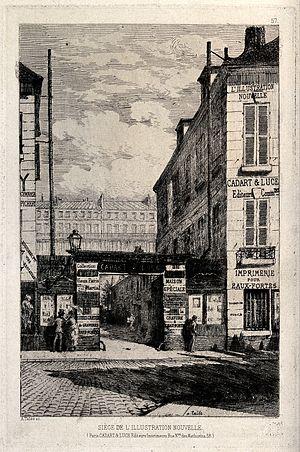
Alfred Cadart est un auteur, éditeur, et imprimeur français, à l'origine du renouveau de l'eau-forte en France au XIXᵉ siècle.